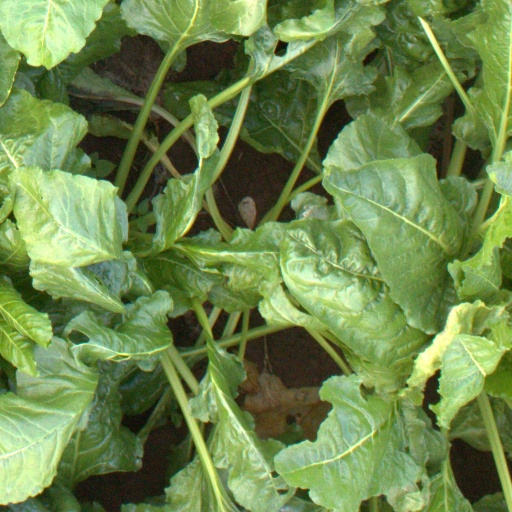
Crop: sugar beet